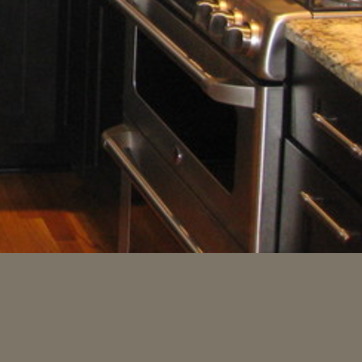
Material: metal